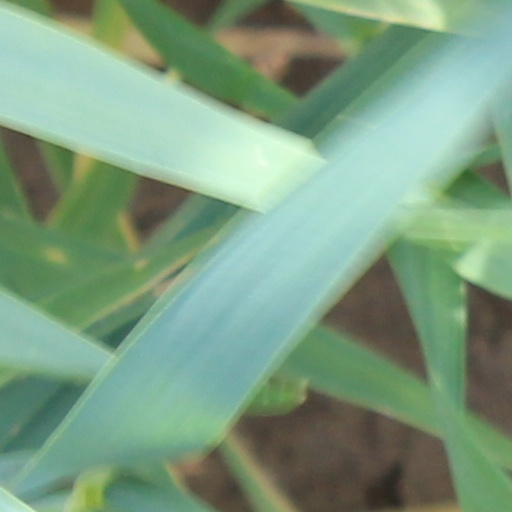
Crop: wheat